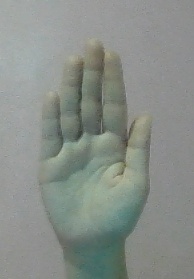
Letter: seen